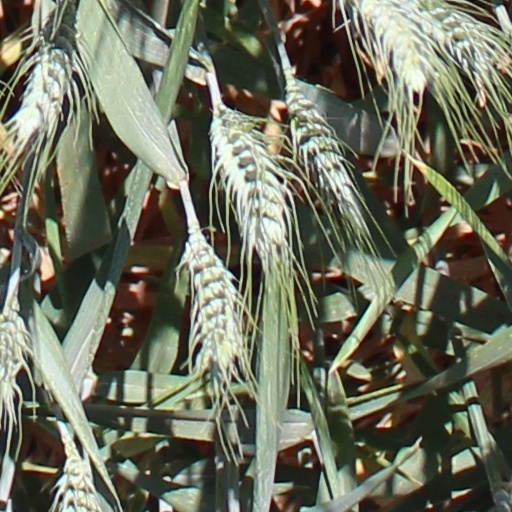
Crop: wheat